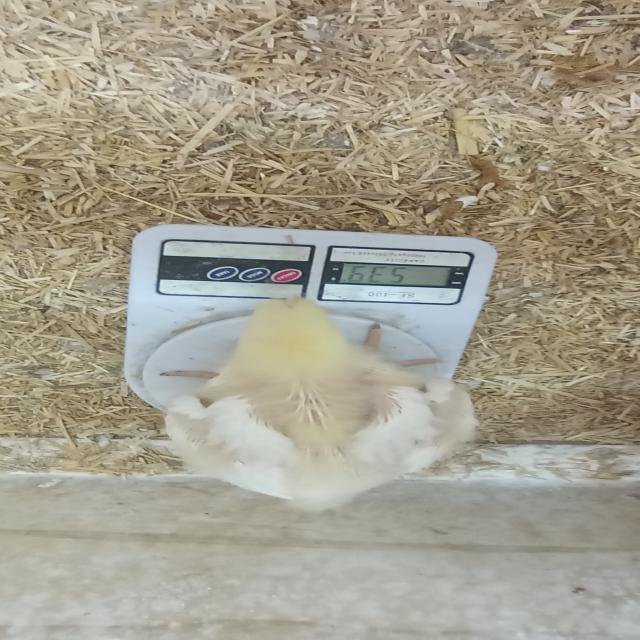
Weight: 542 g